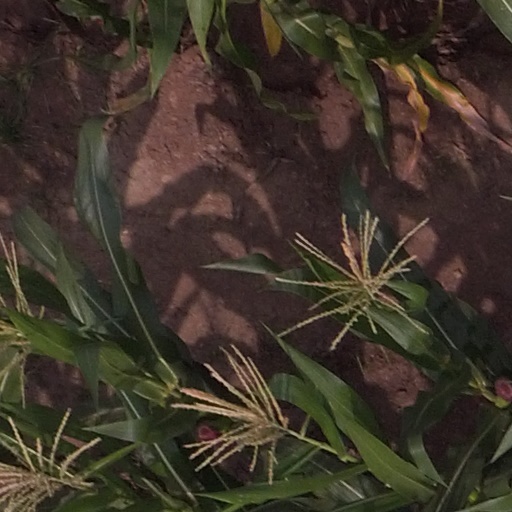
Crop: maize; corn